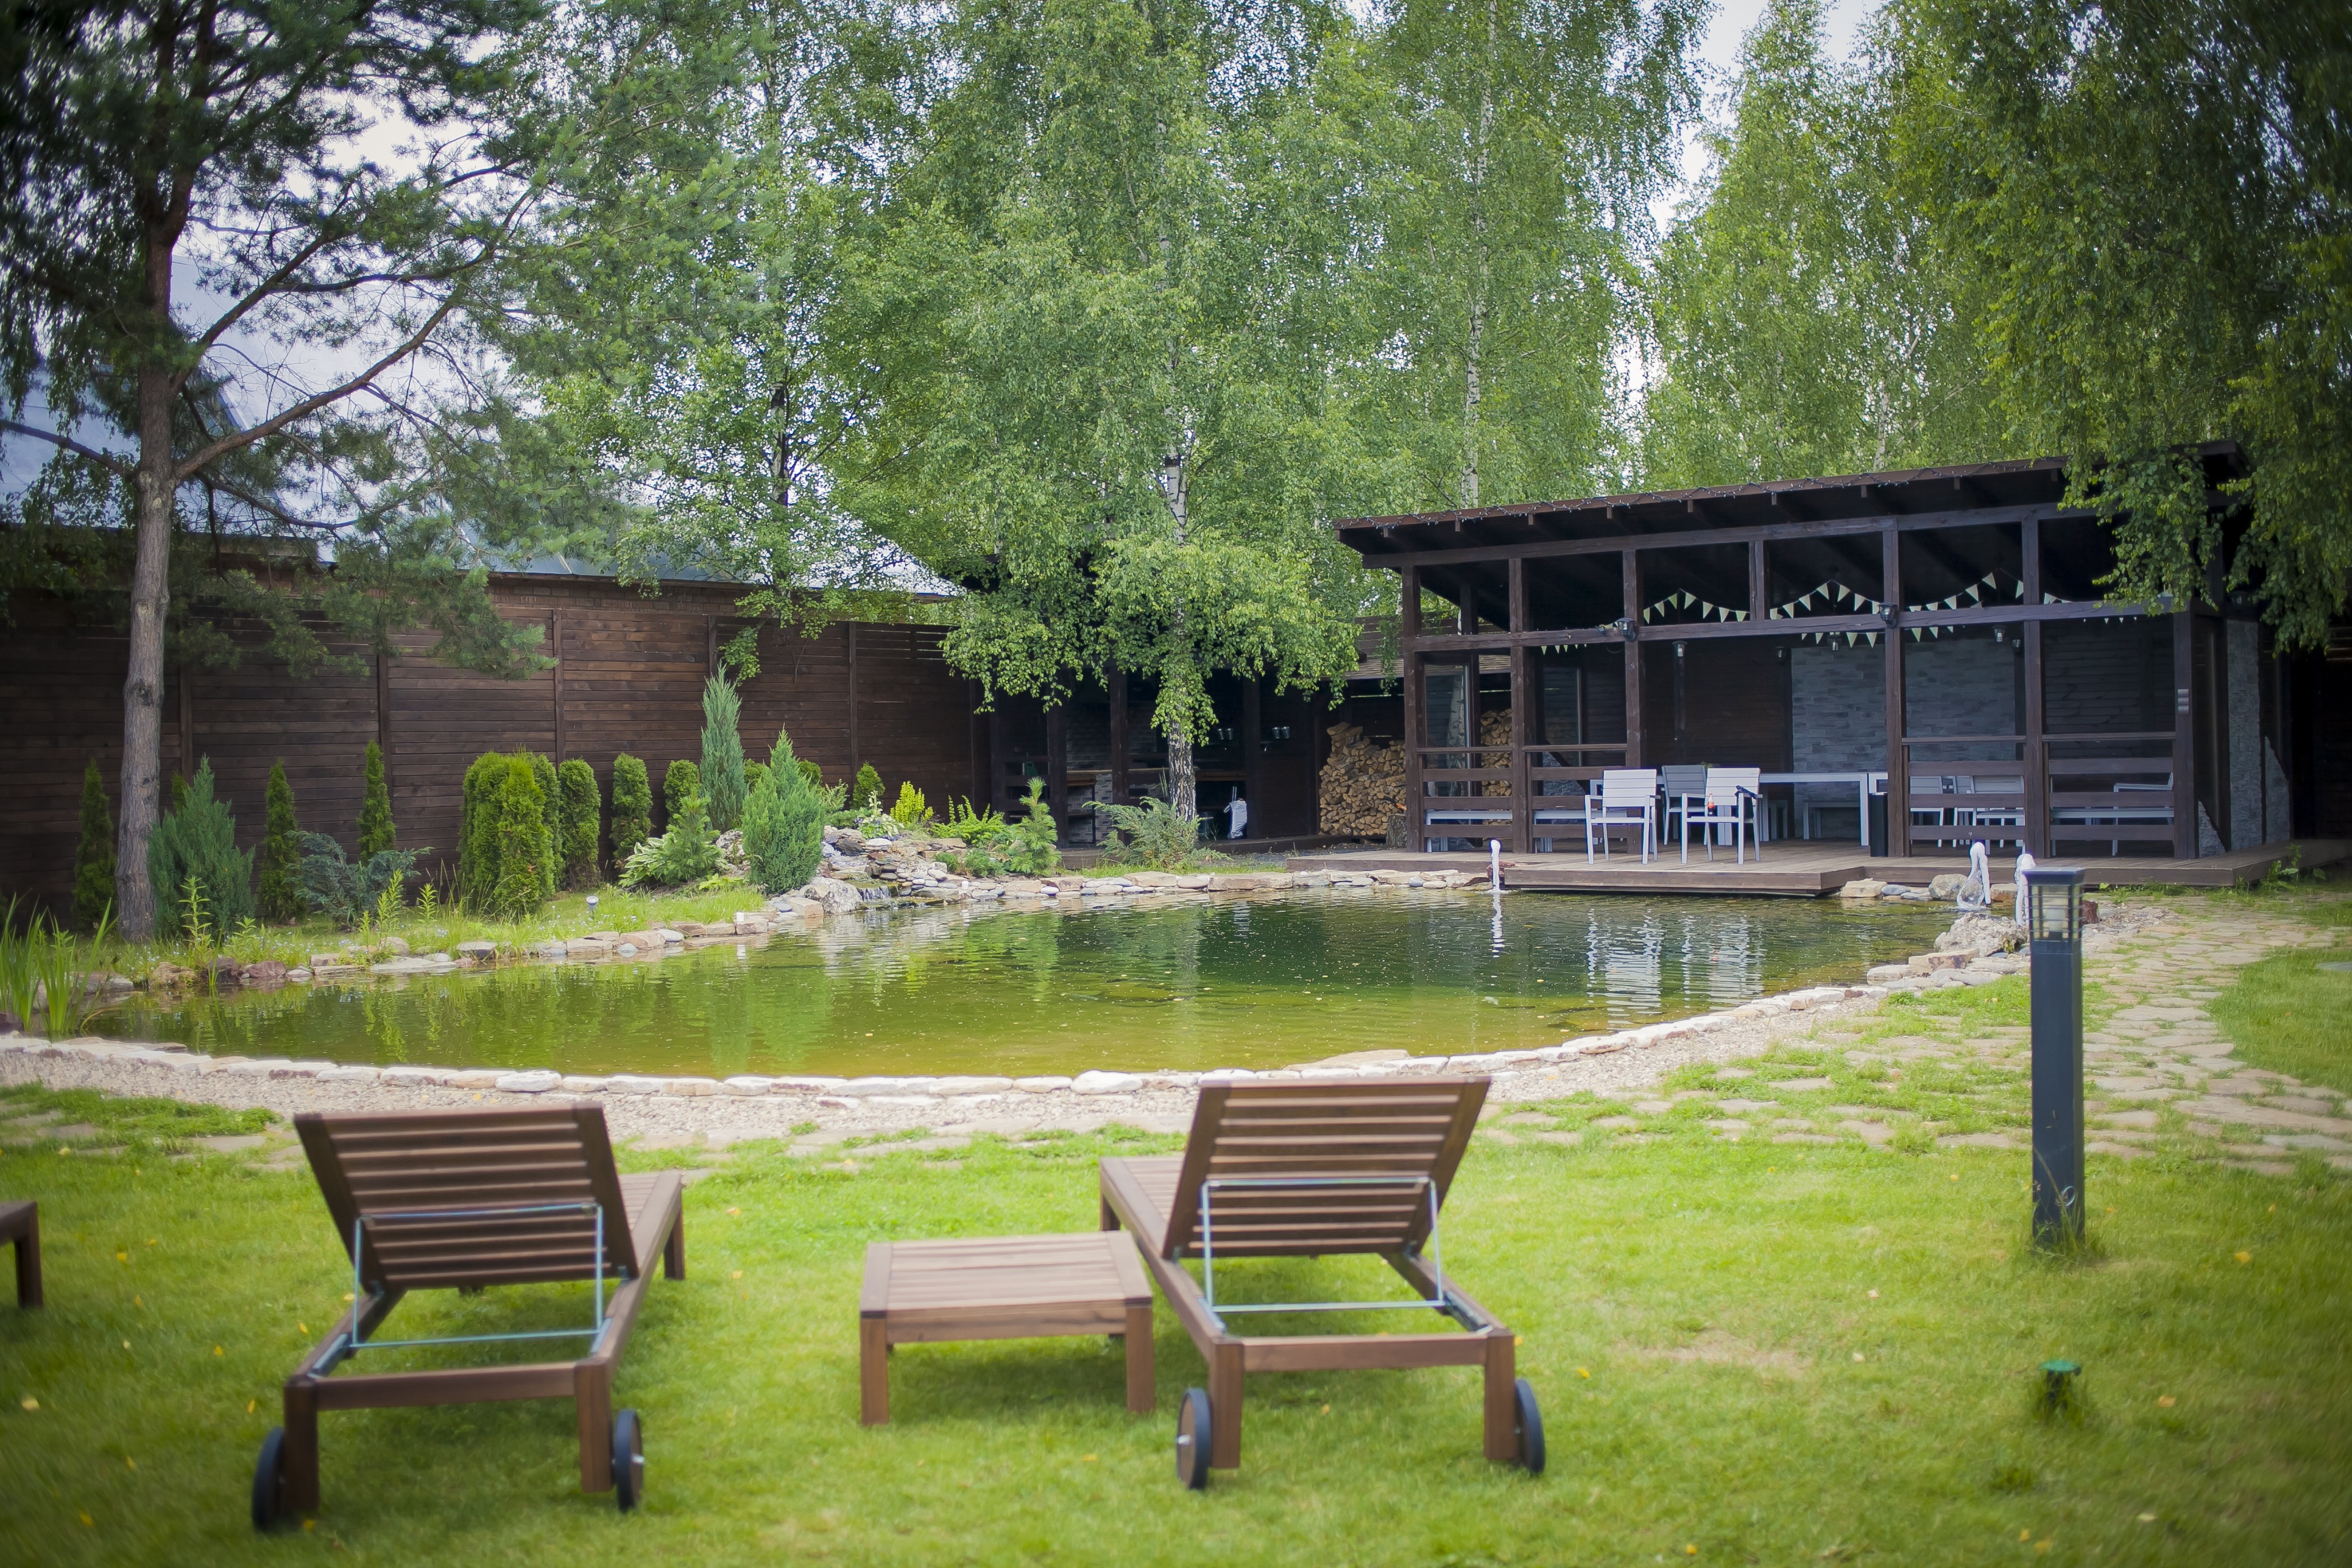
landscape, nature, grass, villa, house, home, pond, spring, green, cottage, natural, backyard, romance, property, gazebo, garden, trees, leaves, natur, estate, yard, living nature, real estate, outdoor structure, private house